Stable phosphorus radicals

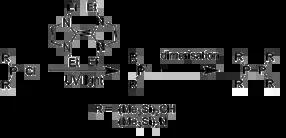
Photolysis of three-coordinate phosphorus chloride for the synthesis of [(MeSi) N] P by Lappert and co-workers.

The first persistent two-coordinate phosphorus-centred radicals [(MeSi)N]P and [(MeSi)CH]P were reported in 1976 by Lappert and co-workers. They are prepared by photolysis of the corresponding three-coordinate phosphorus chlorides in toluene in the presence of an electron-rich olifin. In 2000, the Power group found that this species can be synthesised from the dissolution, melting or evaporation of the dimer.